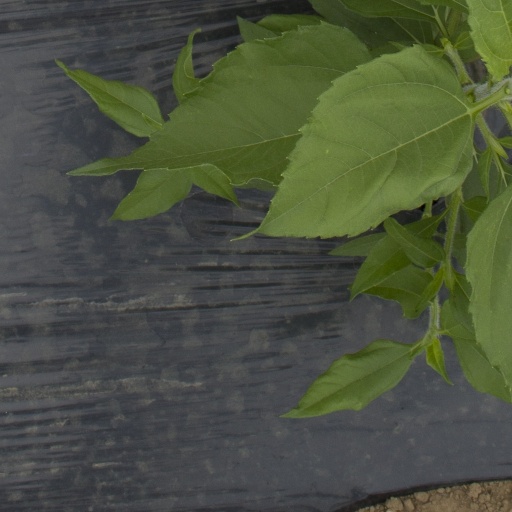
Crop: Jerusalem artichoke